Beach volleyball

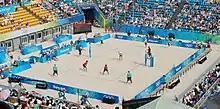
A beach volleyball match at the 2008 Summer Olympics

In the meantime, beach volleyball gained popularity: in the 1960s The Beatles tried playing in Los Angeles and US president John F. Kennedy was seen attending a match. In 1974, there was an indoor tournament: "The $1500.00 World Indoor Two-Man Volleyball Championship" played in front of 4,000 volleyball enthusiast at the San Diego Sports Arena. Fred Zuelich teamed with Dennis Hare to defeat Ron Von Hagen and Matt Gage in the championship match, Winston Cigarettes was the sponsor. Dennis Hare went on to write the first book on the subject of beach volleyball: "The Art of Beach Volleyball".